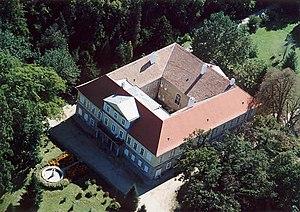
Dénesfa est un village et une commune du comitat de Győr-Moson-Sopron en Hongrie.